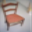
Label: chair